Zahirul Haque

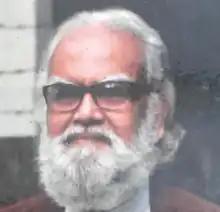
Zahir in 2013

Zahirul Haque (5 January 1935 – 6 January 2024), simply known as Zahir, was a Bangladeshi footballer who played as a right-back.